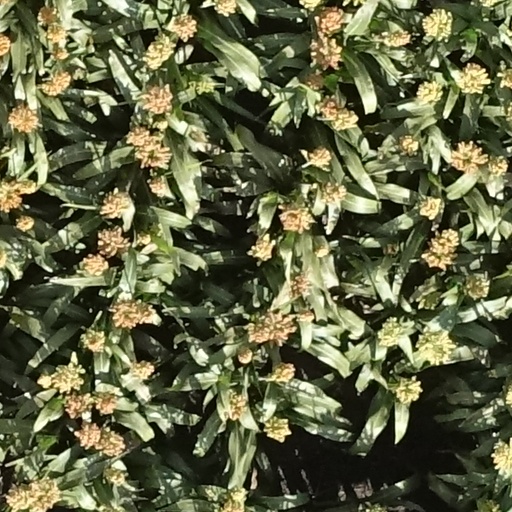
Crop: sorghum